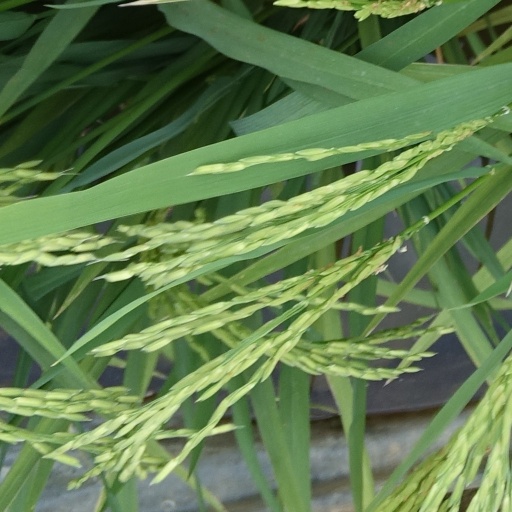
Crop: rice